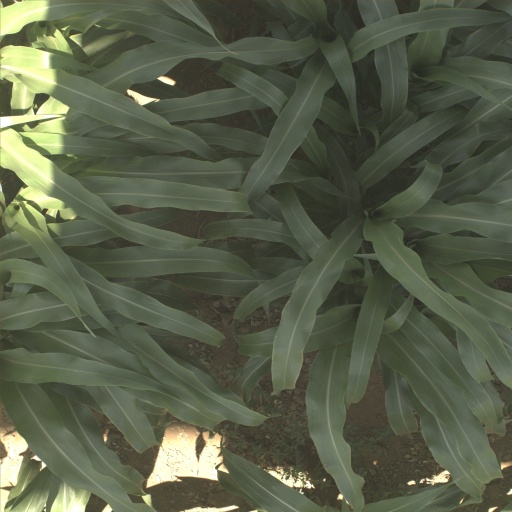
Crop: sorghum